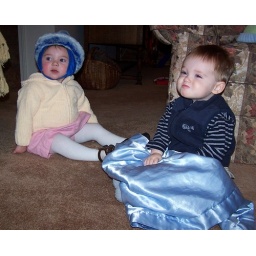
Sophie in her Russian Grandmother hat and Mooms getting Sol to make his pig face